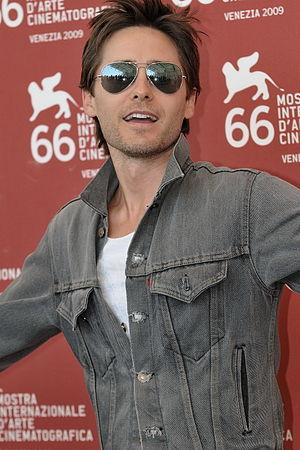
Jared Leto au 66ème Festival du Cinéma de Venise.